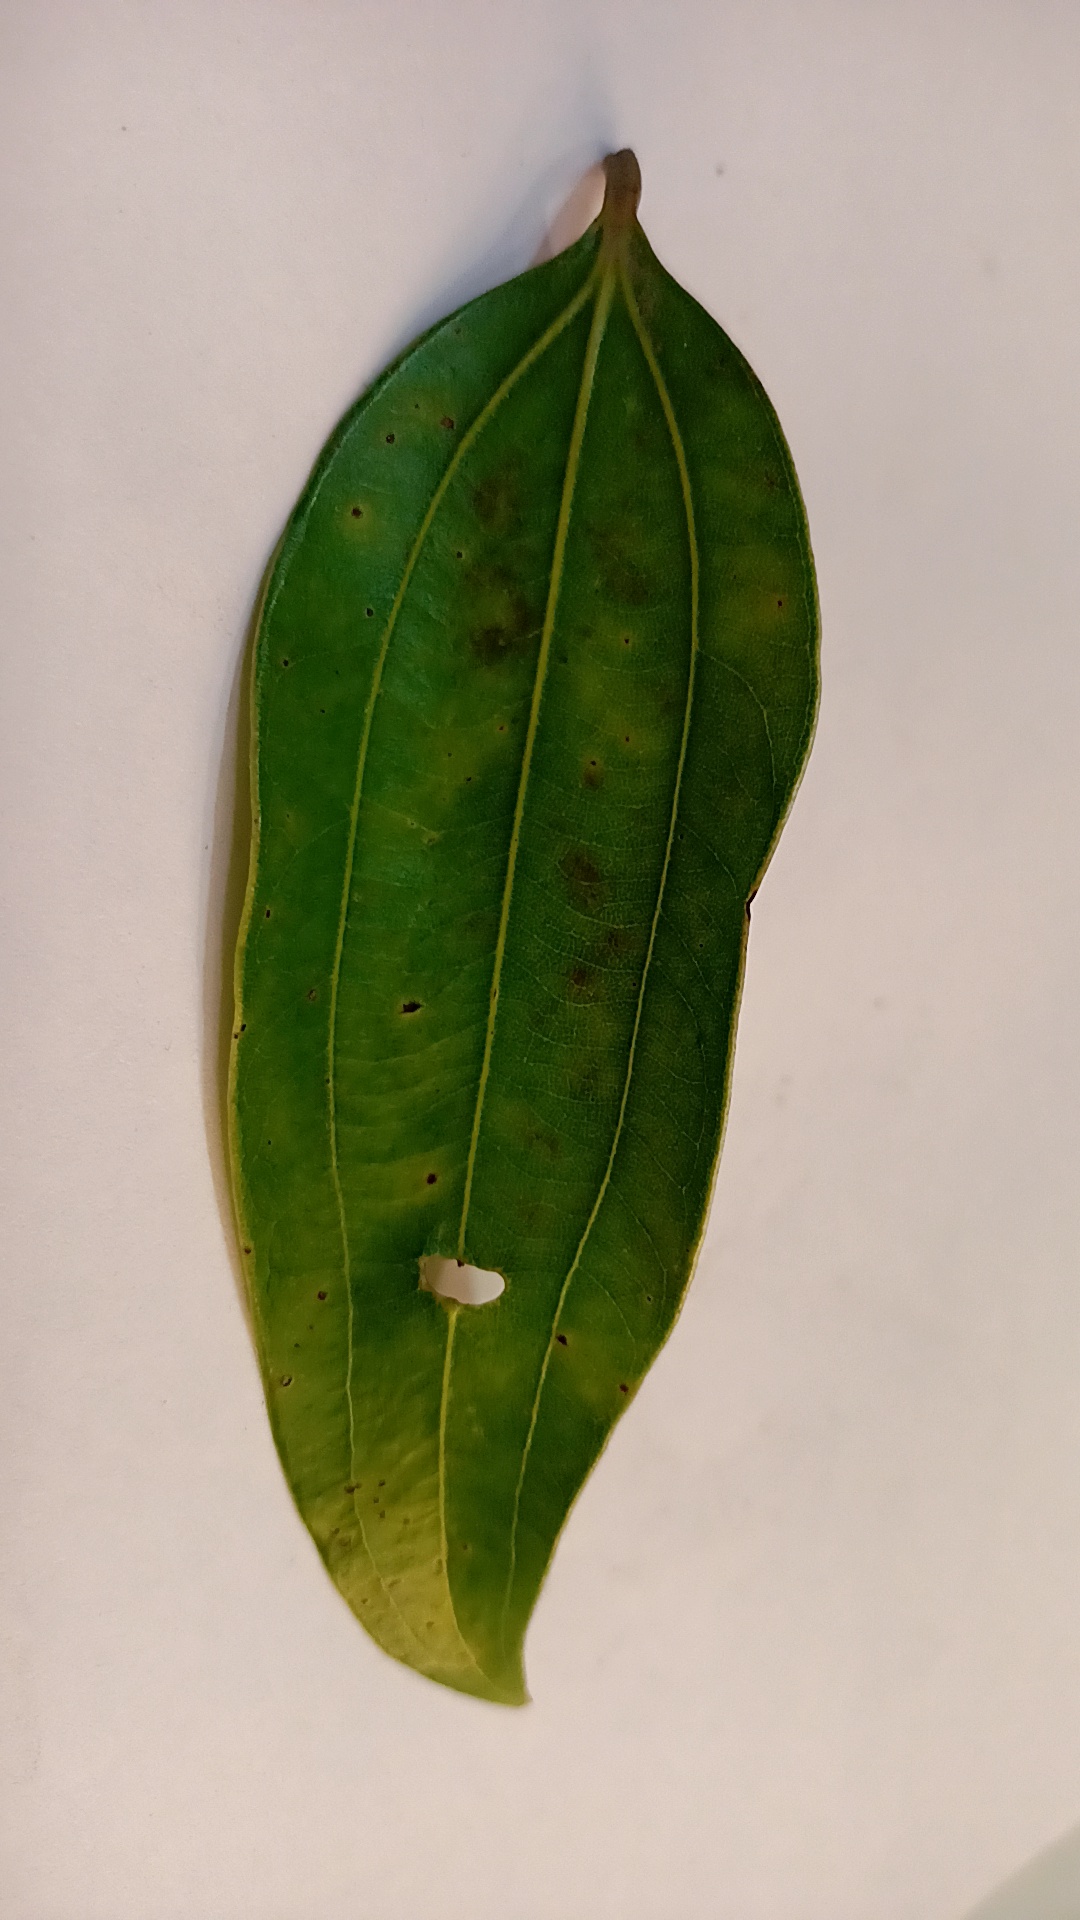
Label: Disease